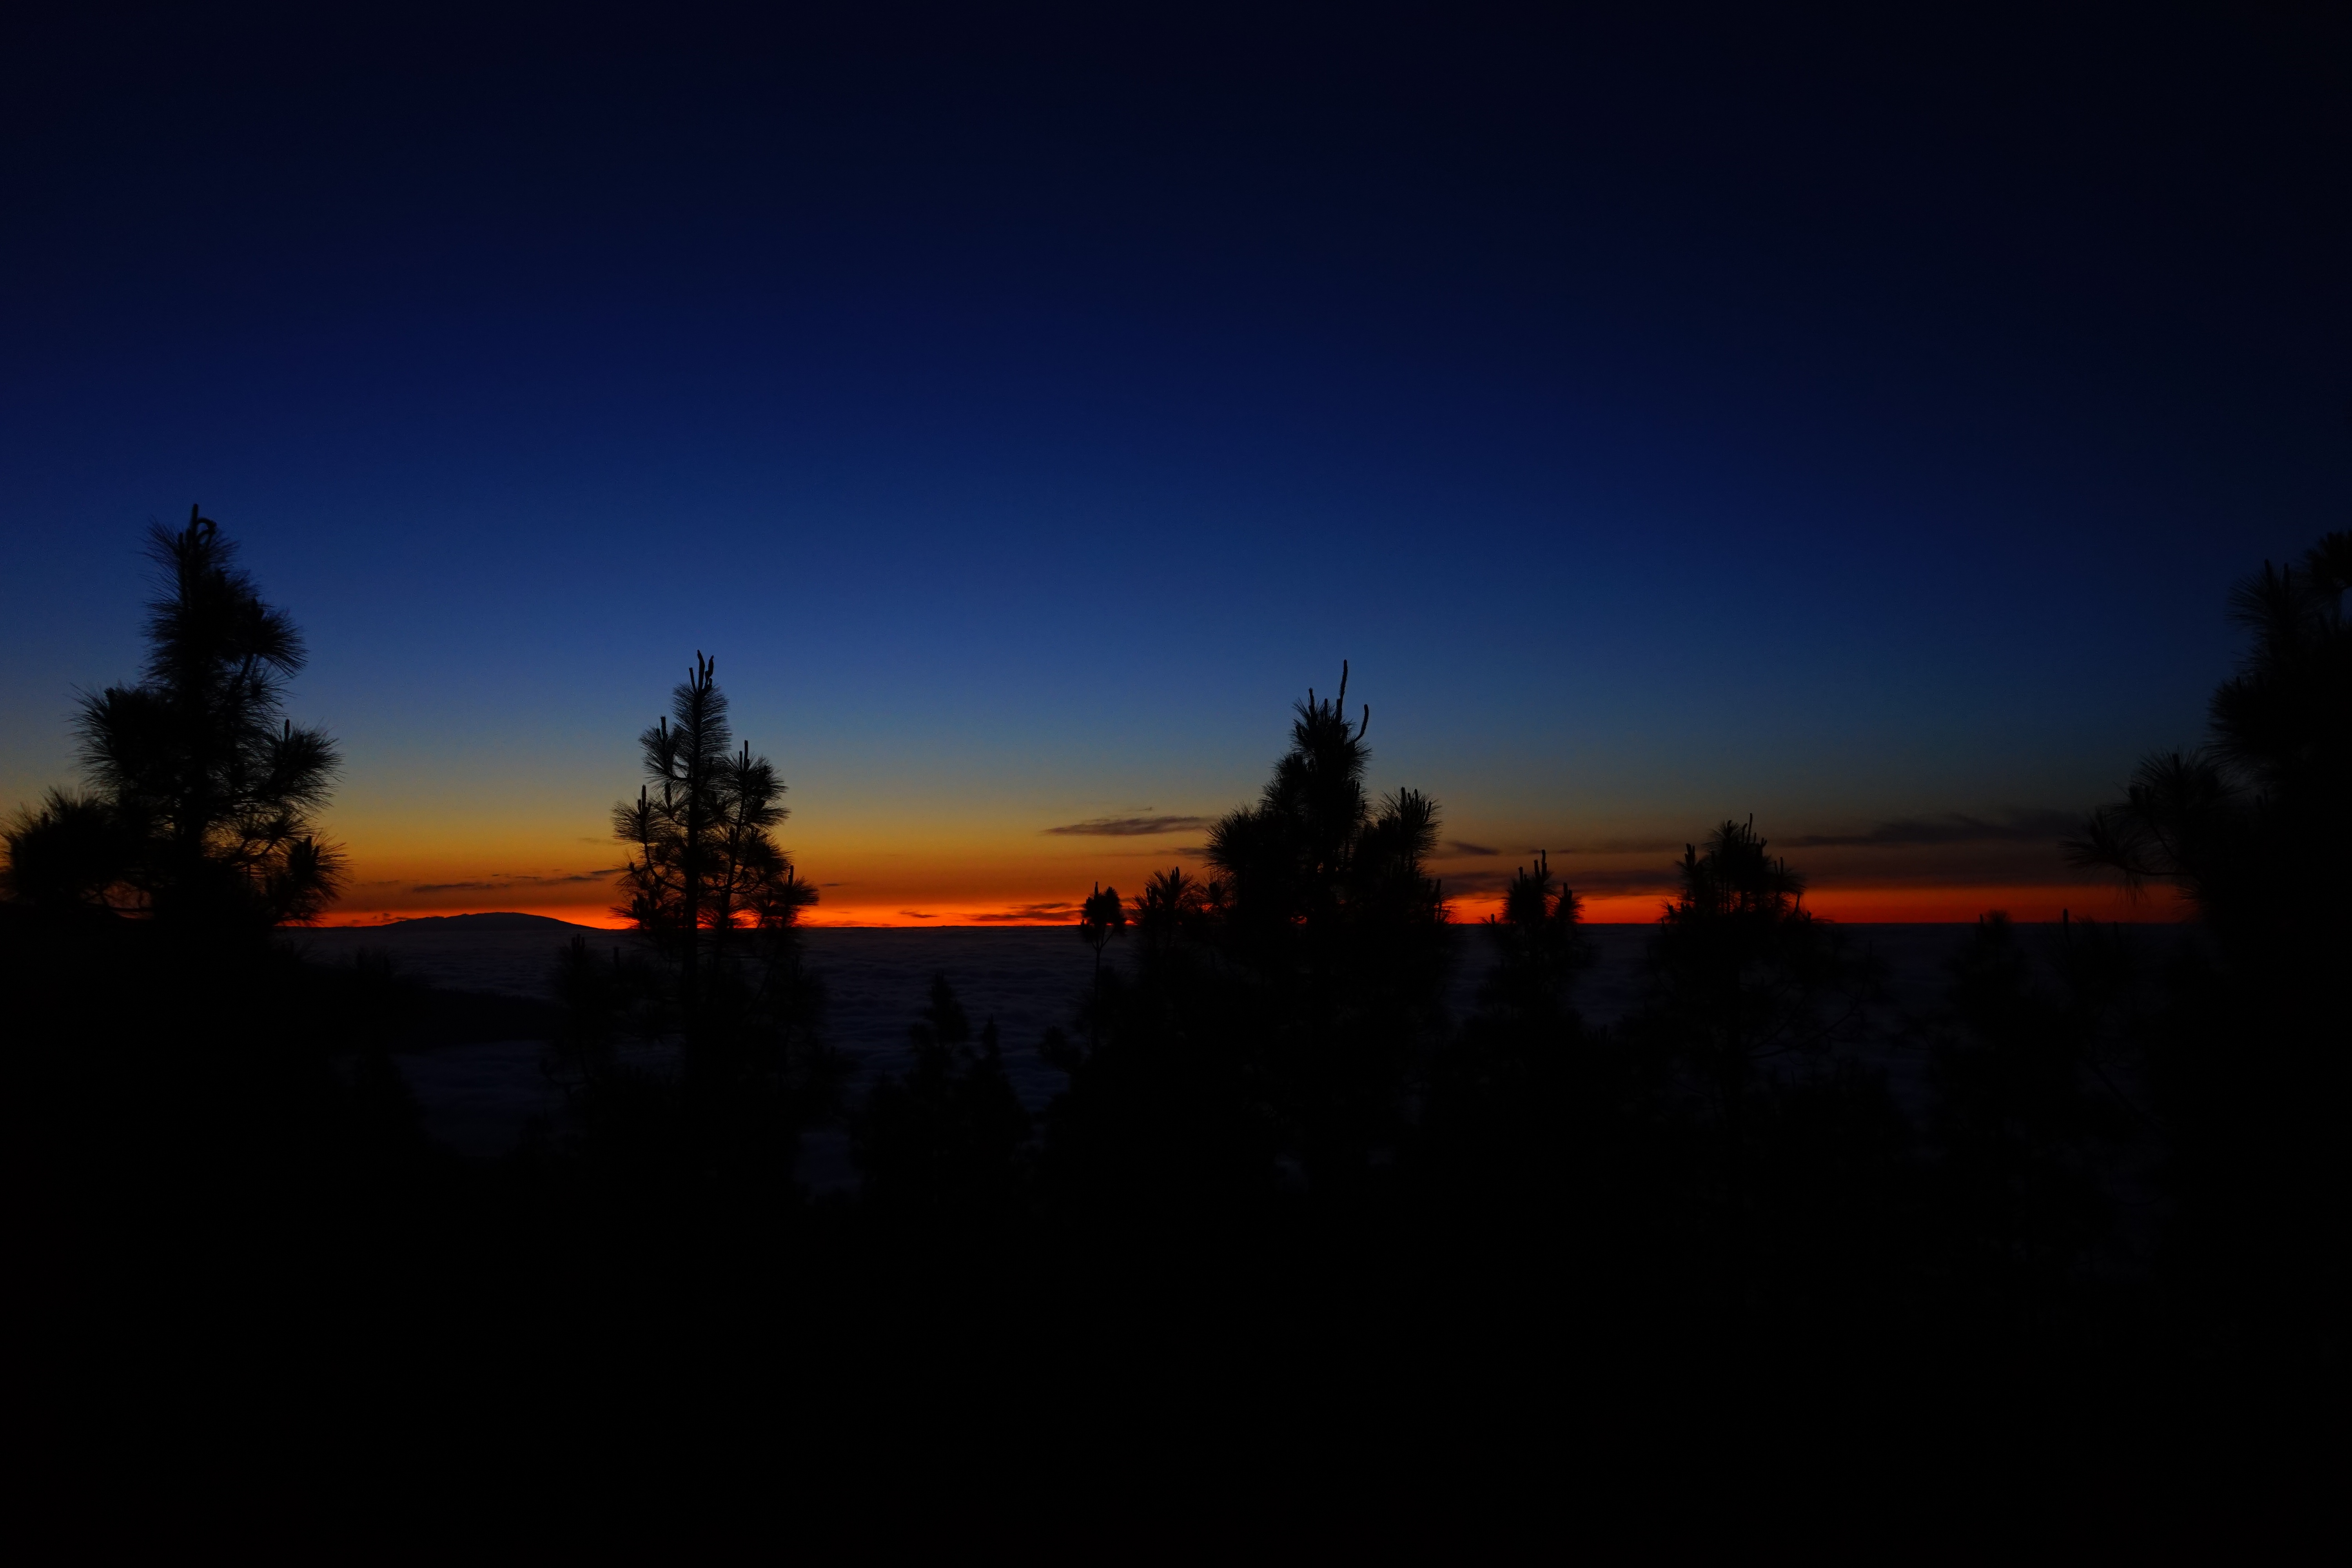
horizon, cloud, sky, sunrise, sunset, night, sunlight, morning, dawn, atmosphere, dusk, evening, island, darkness, trees, treetop, clouds, tenerife, afterglow, canary islands, la palma, selva marine